John Holmes (Maine politician)

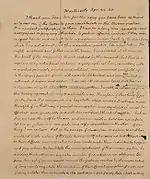
This is the first page of a two-page letter written to Holmes by Thomas Jefferson on April 22, 1820.

Holmes, a Democratic-Republican, was elected to the Massachusetts General Court in 1802, 1803, and 1812. He was elected to the Massachusetts State Senate in 1813 and 1814.